Amanita cokeri

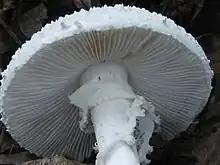
Close view of gills. Also note the cap and stipe.

Its cap is white in colour, and across. It is oval to convex in shape. The surface is dry but sticky when wet. The cap surface is characterized by large pointed warts, white to brown in colour.